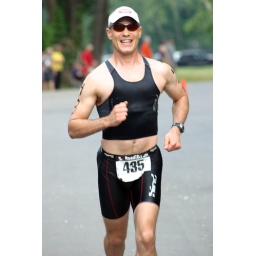
June 1st LR Sprint TRI with the swim in the ski lake and the bike and run on the NLR River trail